British Sign Language

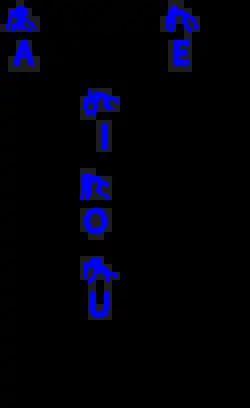
The BSL manual alphabet (right-hand-dominant form shown)

British Sign Language (BSL) is a sign language used in the United Kingdom and is the first or preferred language among the deaf community in the UK. While private correspondence from William Stokoe hinted at a formal name for the language in 1960, the first usage of the term "British Sign Language" in an academic publication was likely by Aaron Cicourel. Based on the percentage of people who reported 'using British Sign Language at home' on the 2011 Scottish Census, the British Deaf Association estimates there are 151,000 BSL users in the UK, of whom 87,000 are Deaf. By contrast, in the 2011 England and Wales Census 15,000 people living in England and Wales reported themselves using BSL as their main language. People who are not deaf may also use BSL, as hearing relatives of deaf people, sign language interpreters or as a result of other contact with the British Deaf community. The language makes use of space and involves movement of the hands, body, face and head.